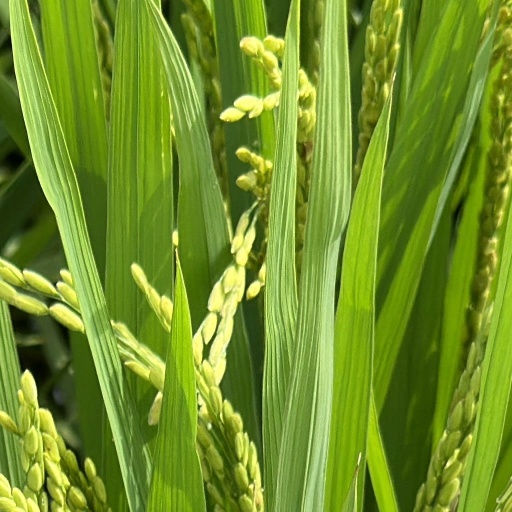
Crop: rice